Paul Kelly (Australian musician)

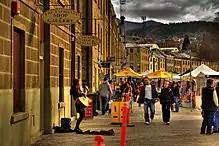
An exterior night street scene which shows a row of galleries, shops and cafés beyond pedestrians and parked cars. A stretch of bricked roadway is in the foreground.

While travelling around Australia, Paul Kelly made his first public performance in 1974 in Hobart. He later recalled: